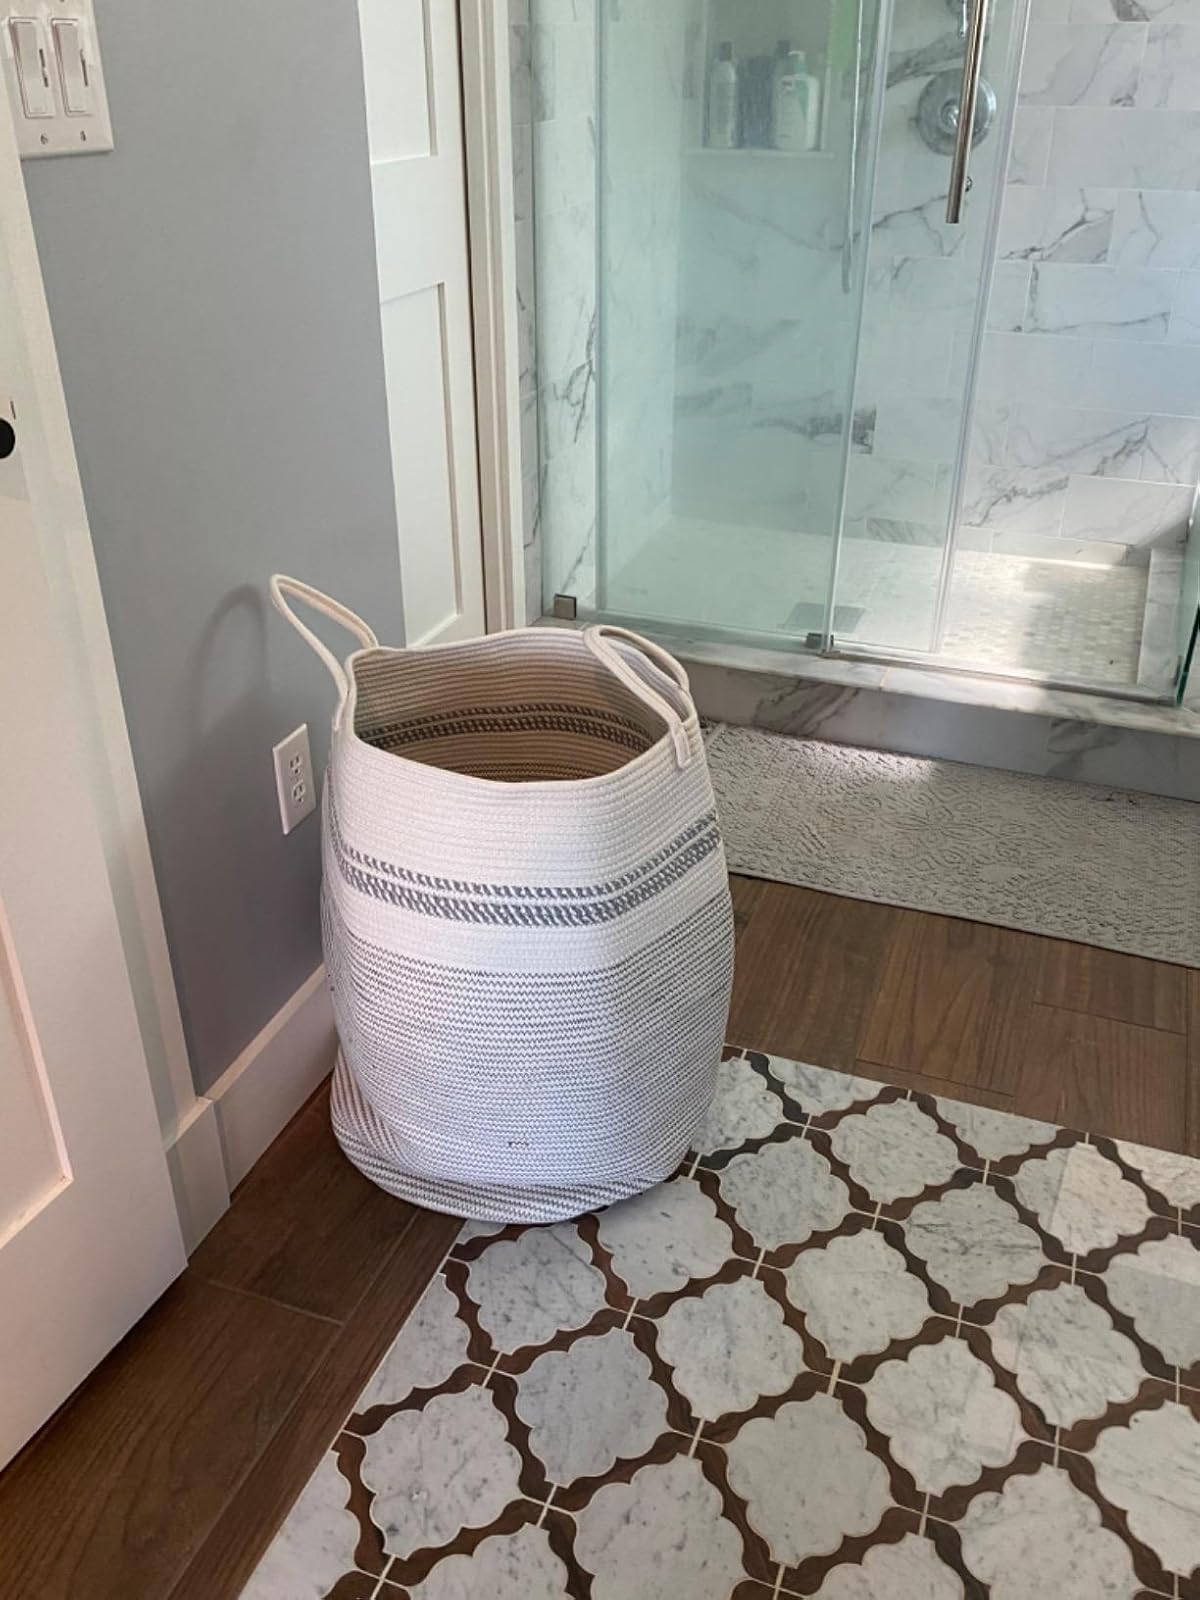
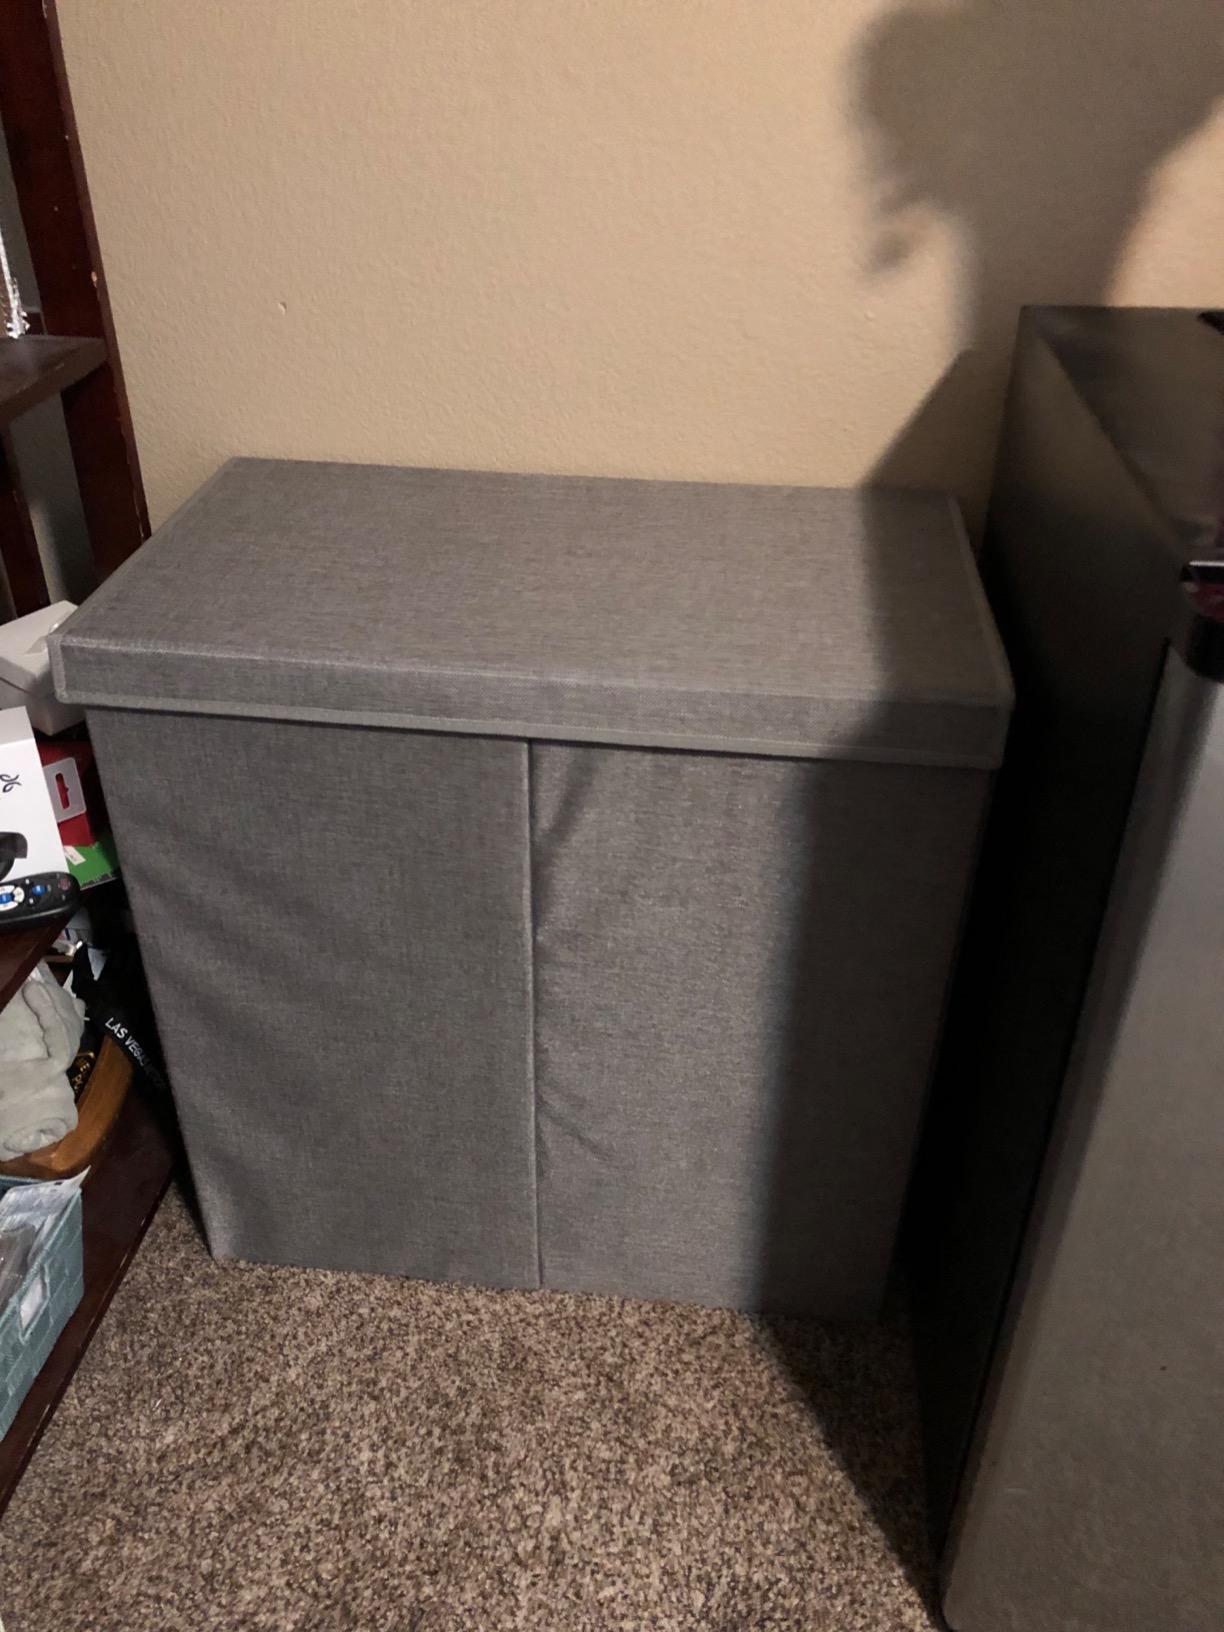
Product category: items_hamper
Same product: no